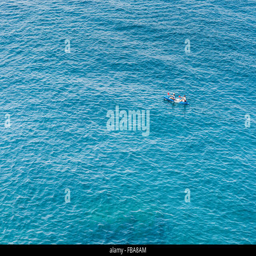
a single boat makes its way